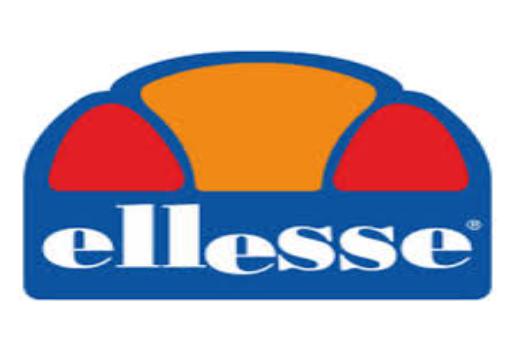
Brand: Ellesse
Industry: Clothes